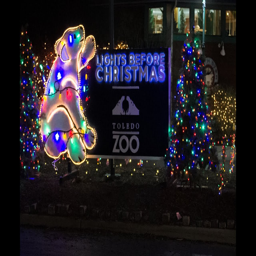
tourist attraction at venture funded company